Vincenzo Bellini

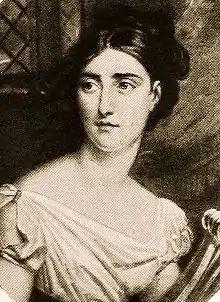
Giuditta Pasta sang Beatrice

When returning to Naples, the couple reached Rome on 30 April. There is speculation that, when there, Bellini composed a one-act opera, "Il fu ed il sarà" ("The Past and the Present") for a private performance (which was supposedly not given until 1832), but little further information—nor any of the music—has been forthcoming. It appears that the couple (along with Giuditta's brother) left for Florence on or around 20 May traveling by private coach and that he attended what he described as "a quite unrecognisable" performance of "La sonnumbula" at the Teatro della Pergola. In the same letter, Bellini informed his publisher that: "I have arranged the contract with Lanari to compose the opera for Venice; there I'll have the divine Pasta, and on the same terms as the contract with La Scala for "Norma"". He continues by stating that, in addition, he will receive one hundred per cent of the rental rights of the scores.